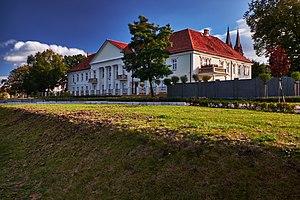
Le boulevard du Maréchal Józef Piłsudski, est une rue de la ville de Włocławek, située le long de la rive gauche de la Vistule, agrémentée d'une promenade adjacente qui traverse la rivière Zgłowiączka. Auparavant, elle a porté les noms de Nadbrzeżna, de Bulwarowa et de Boulevard du Parti ouvrier unifié polonais. Au XIXe siècle, elle était communément appelée Bulwarek.